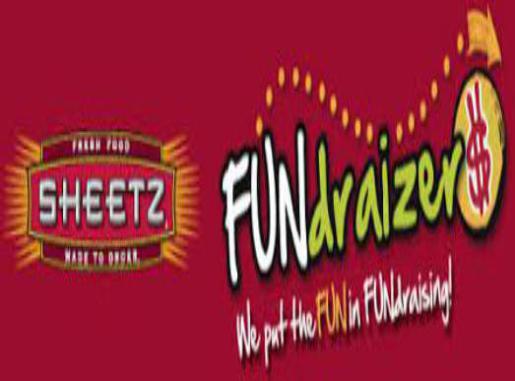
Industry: Food